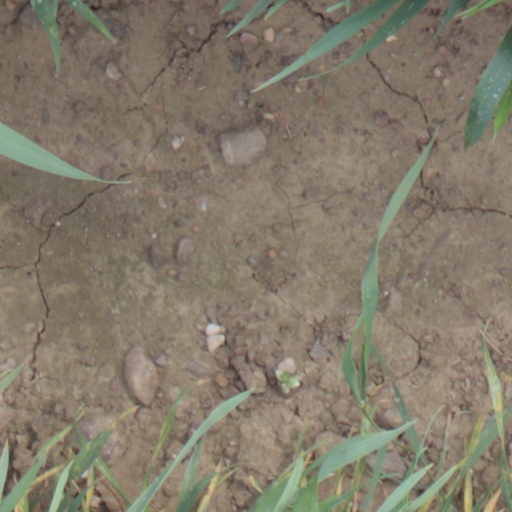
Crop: wheat